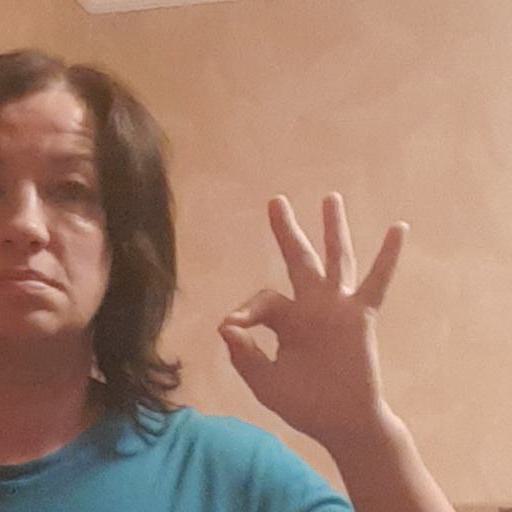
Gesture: ok